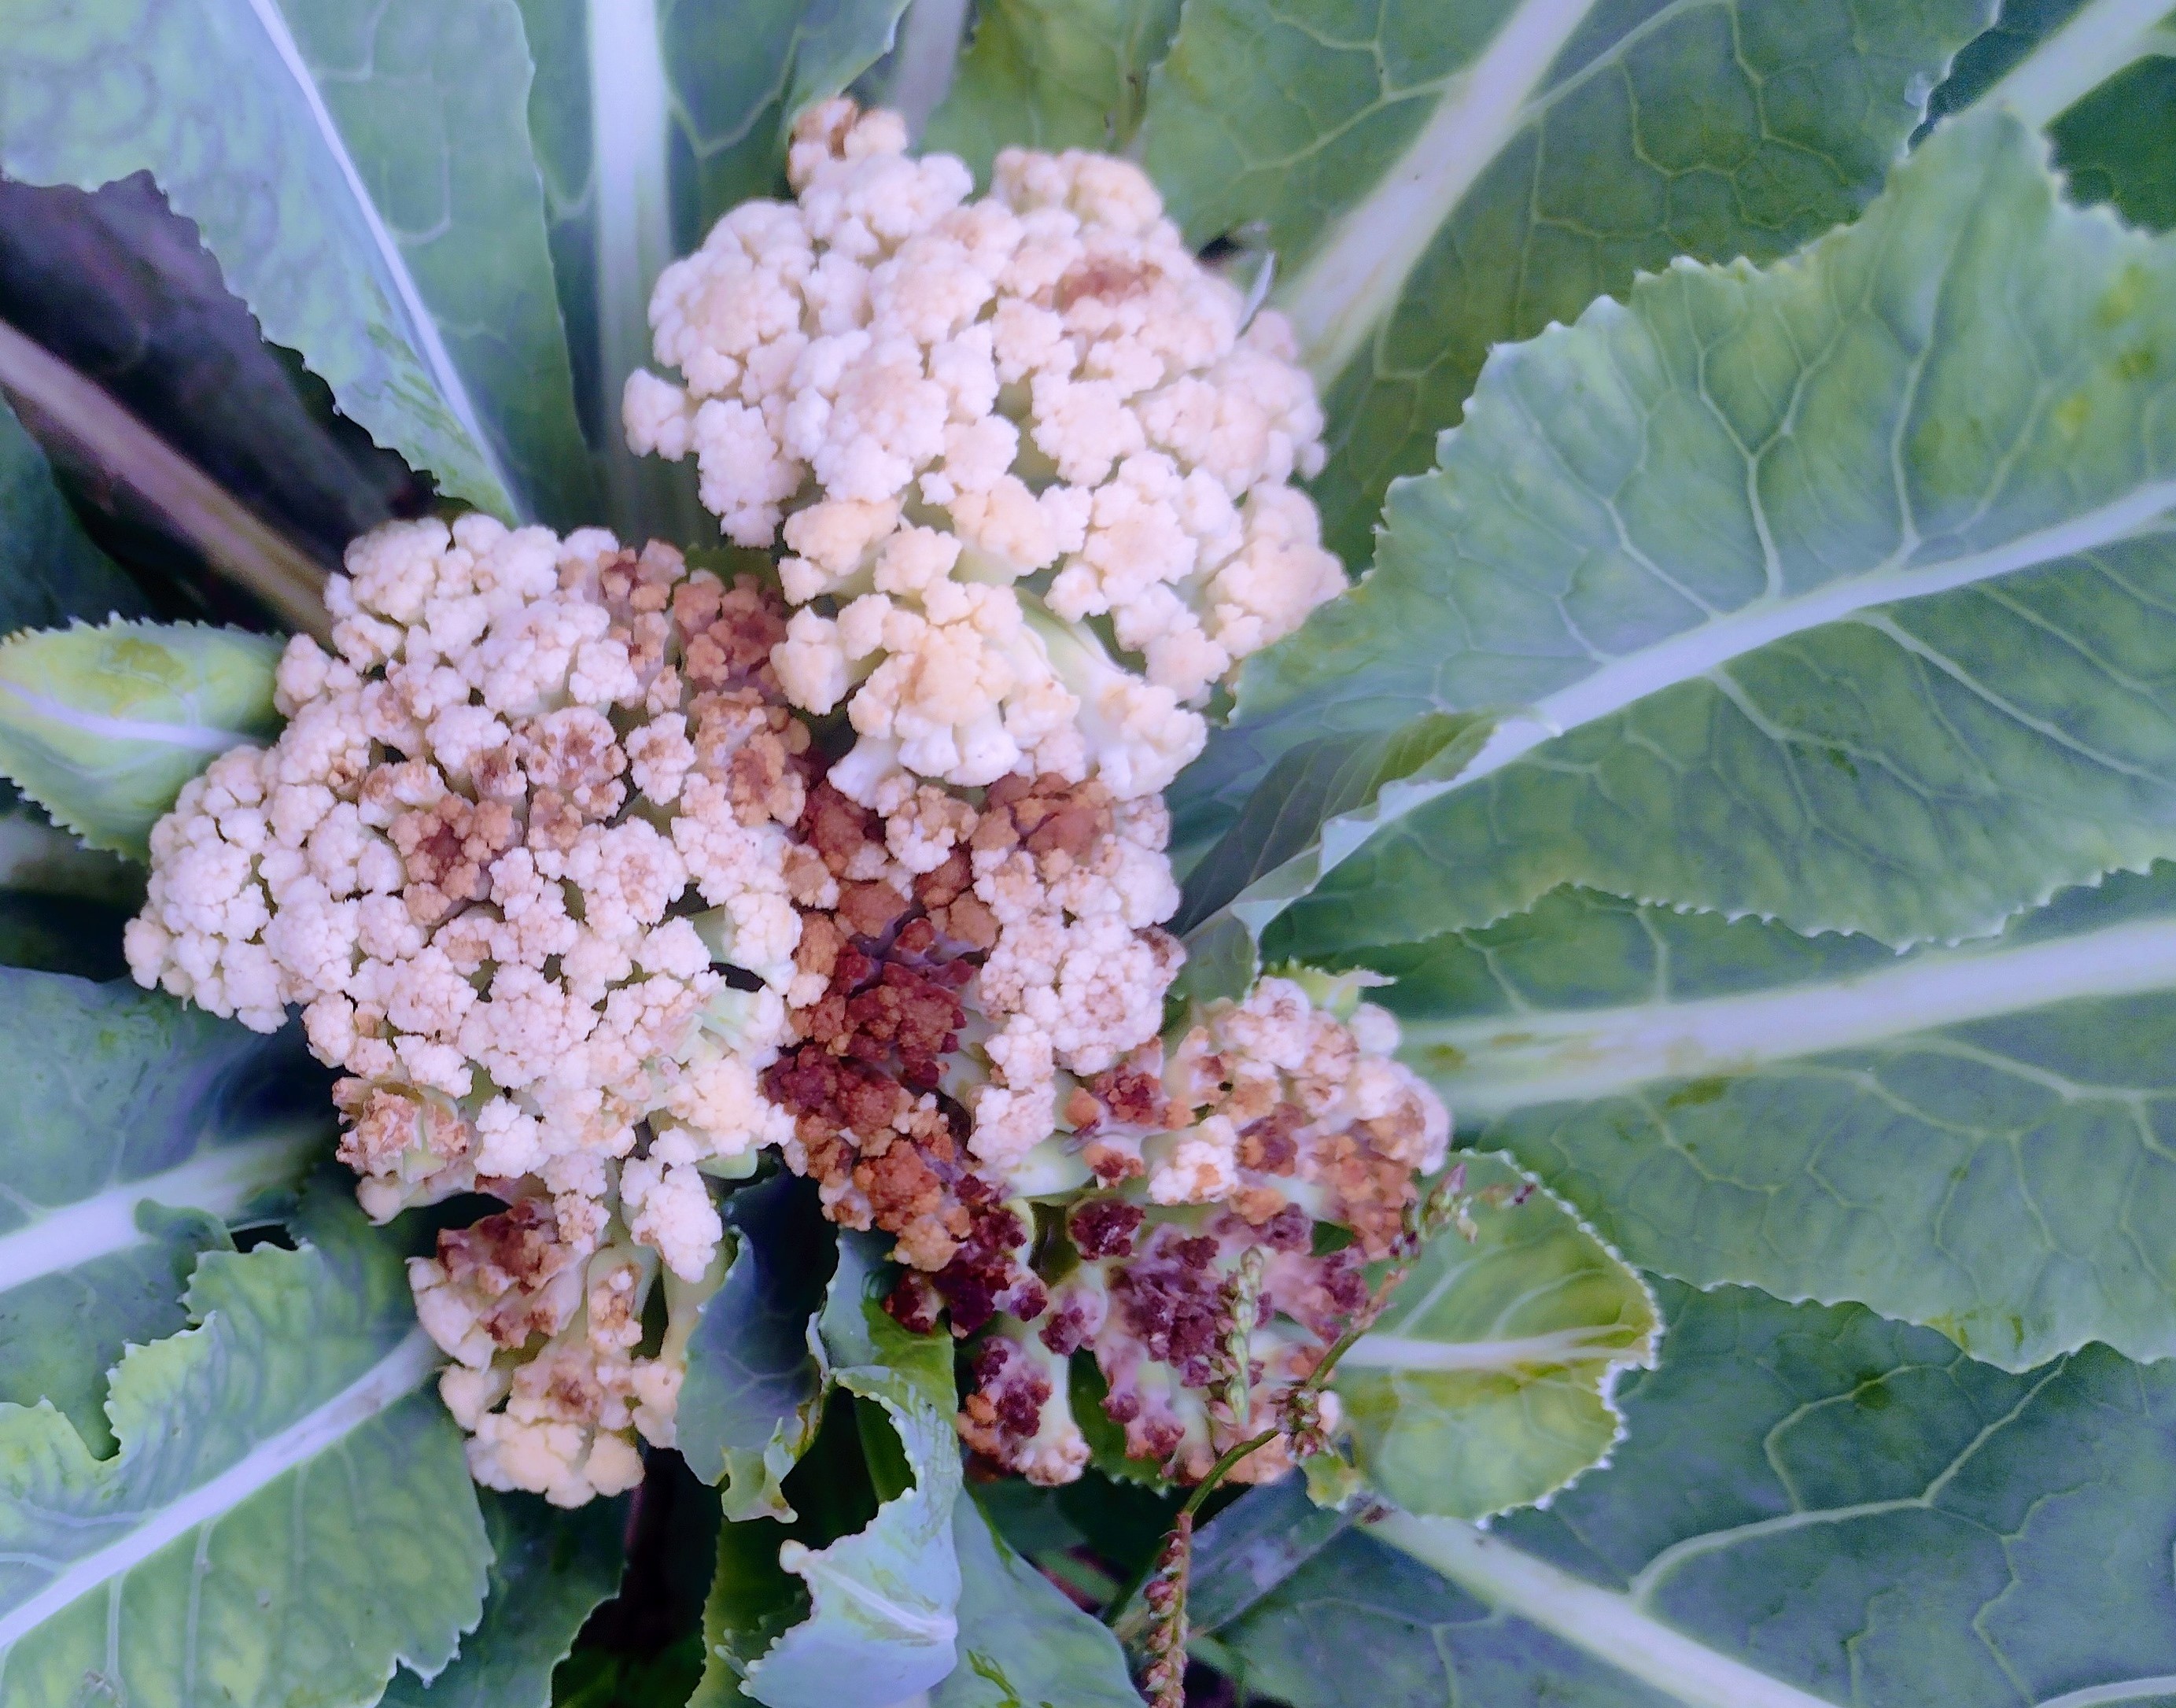
Label: Bacterial spot rot